Bigatus

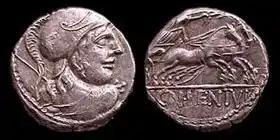
Victory in a "biga" on the reverse of a denarius "(bigatus)", with the head of Mars

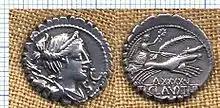
"Serratus" depicting Diana, with Victory driving a "biga"

In the currency of ancient Rome, the bigatus (plural "bigati") is a type of denarius stamped on the reverse with a "biga", a two-horse chariot. It began to appear in the first decade of the 2nd century BC as an alternative to the "victoriatus", and most numismatists believe that it was not used before 190 BC. A denarius with a four-horse chariot "(quadriga)" had already been in use for some time; see "quadrigatus", likewise named for its chariot icon and depicting in addition the Dioscuri.